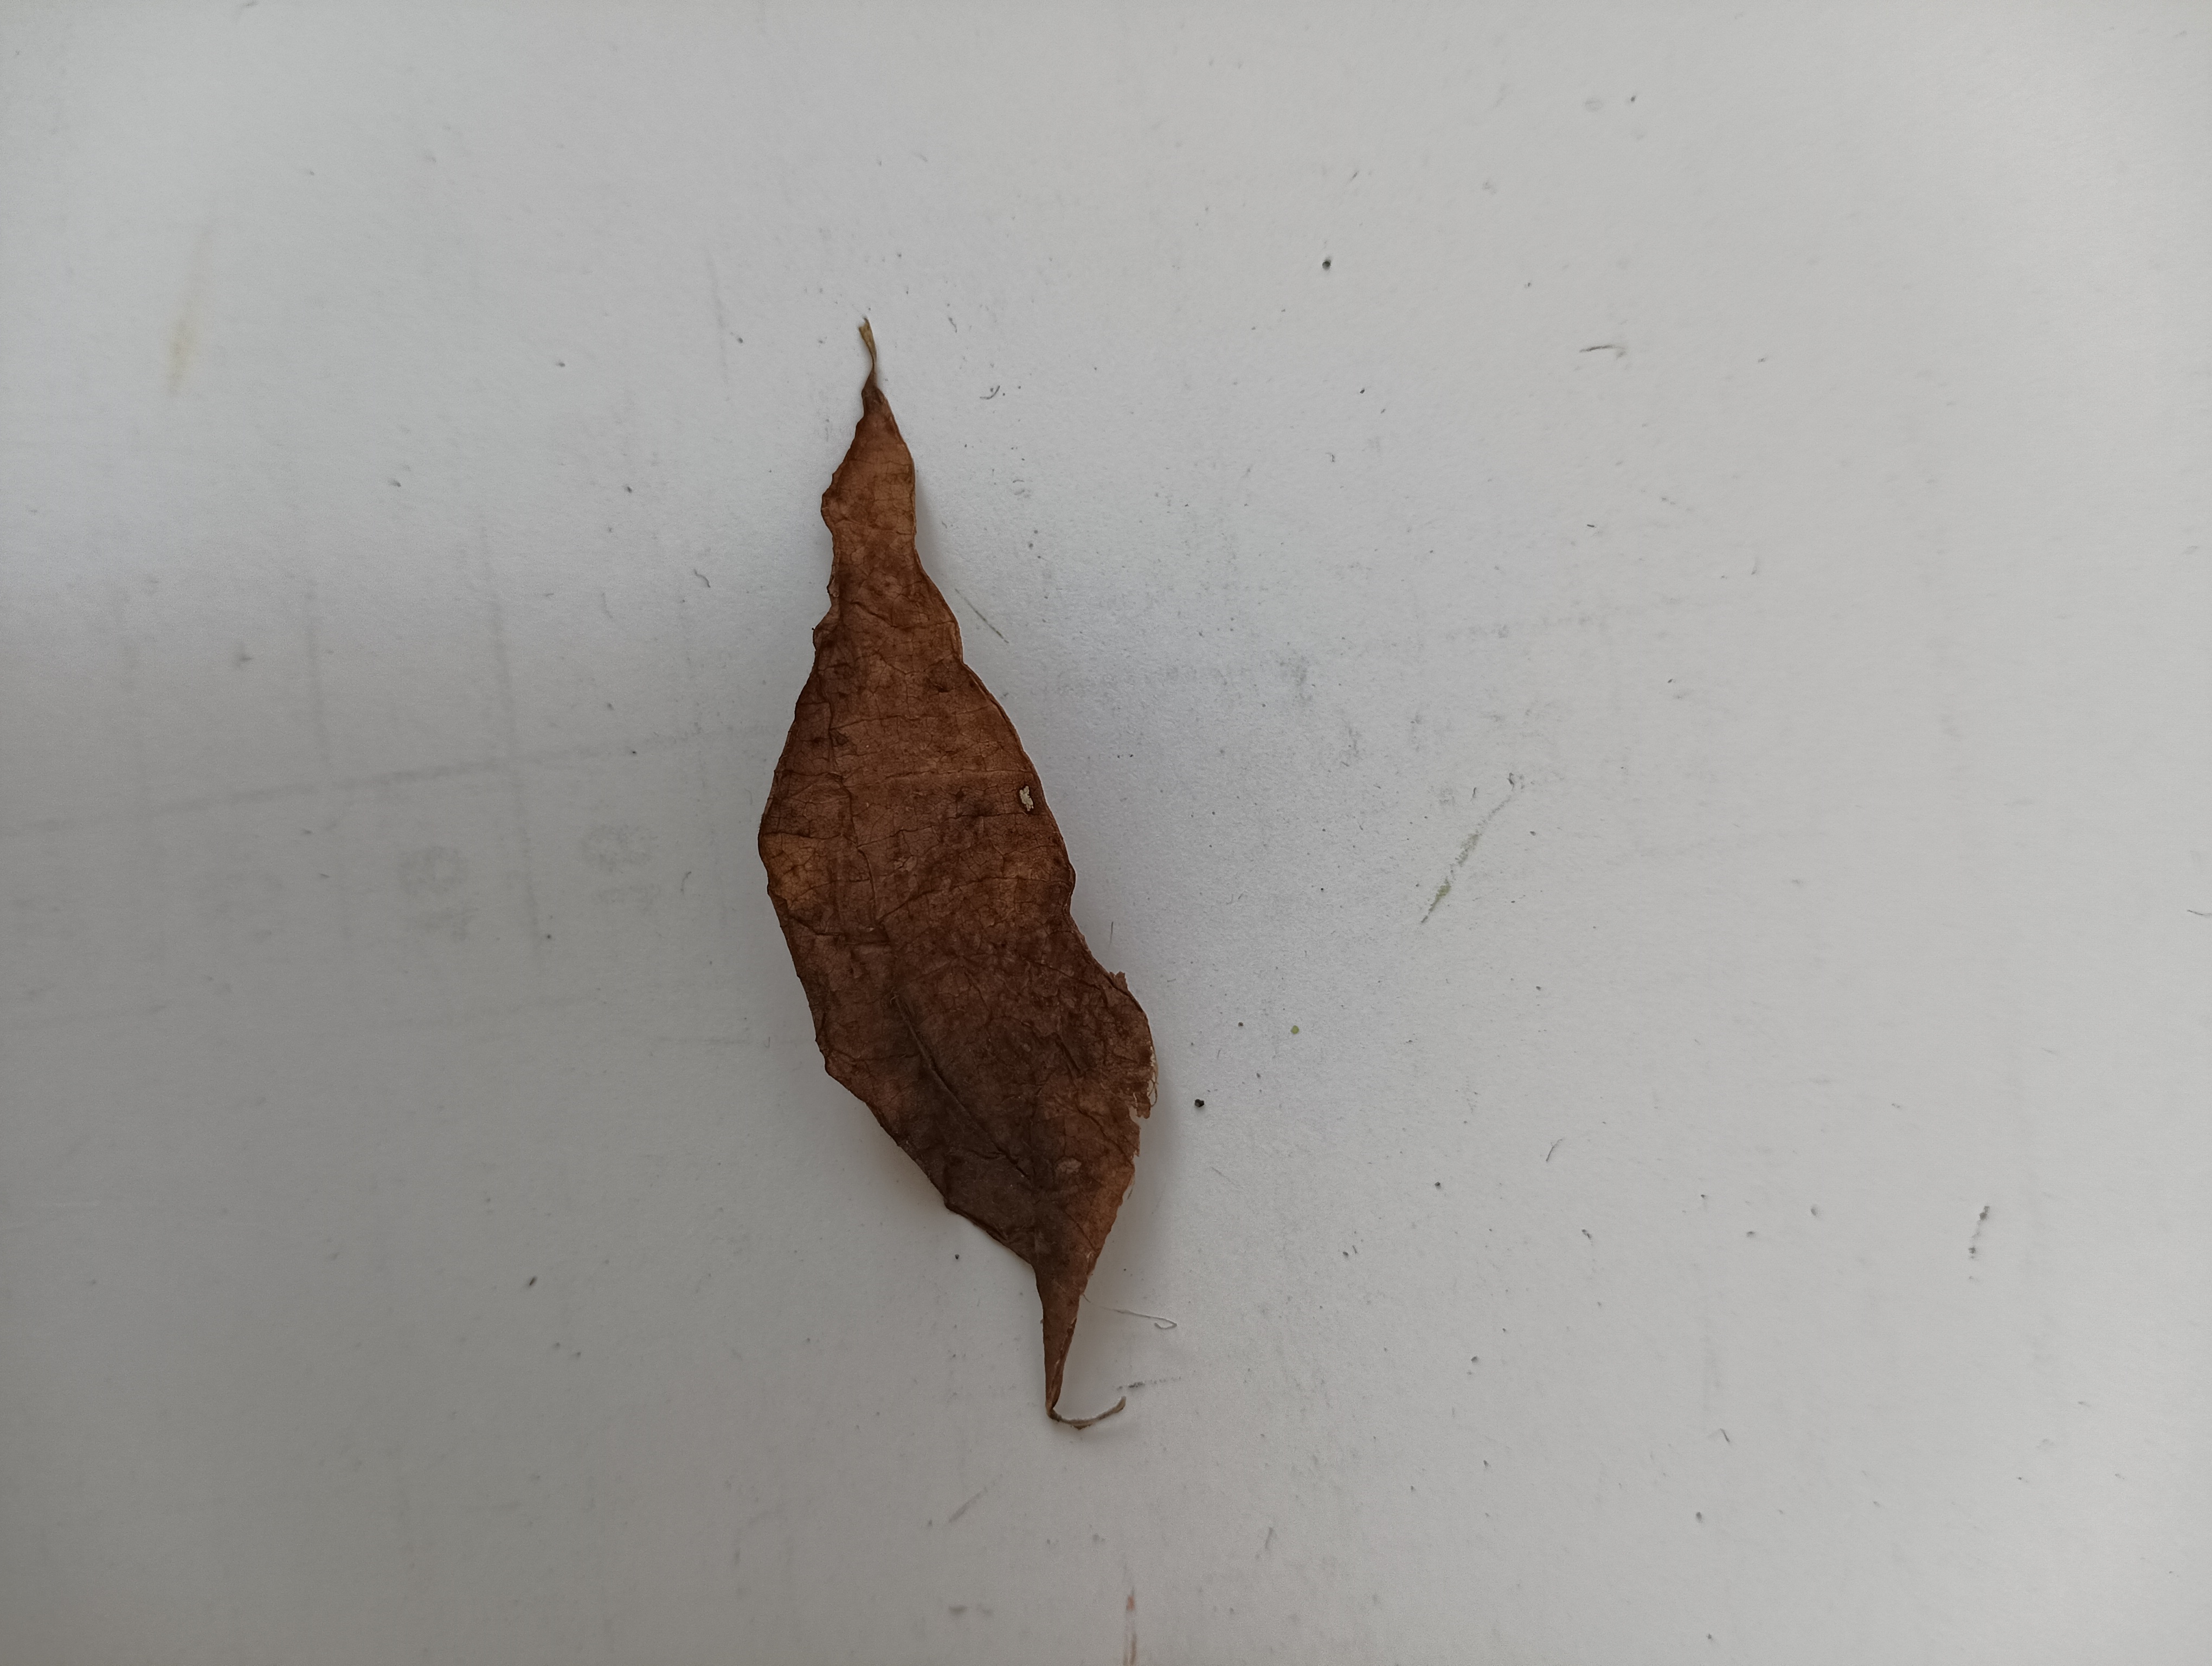
Label: Dry_leaf